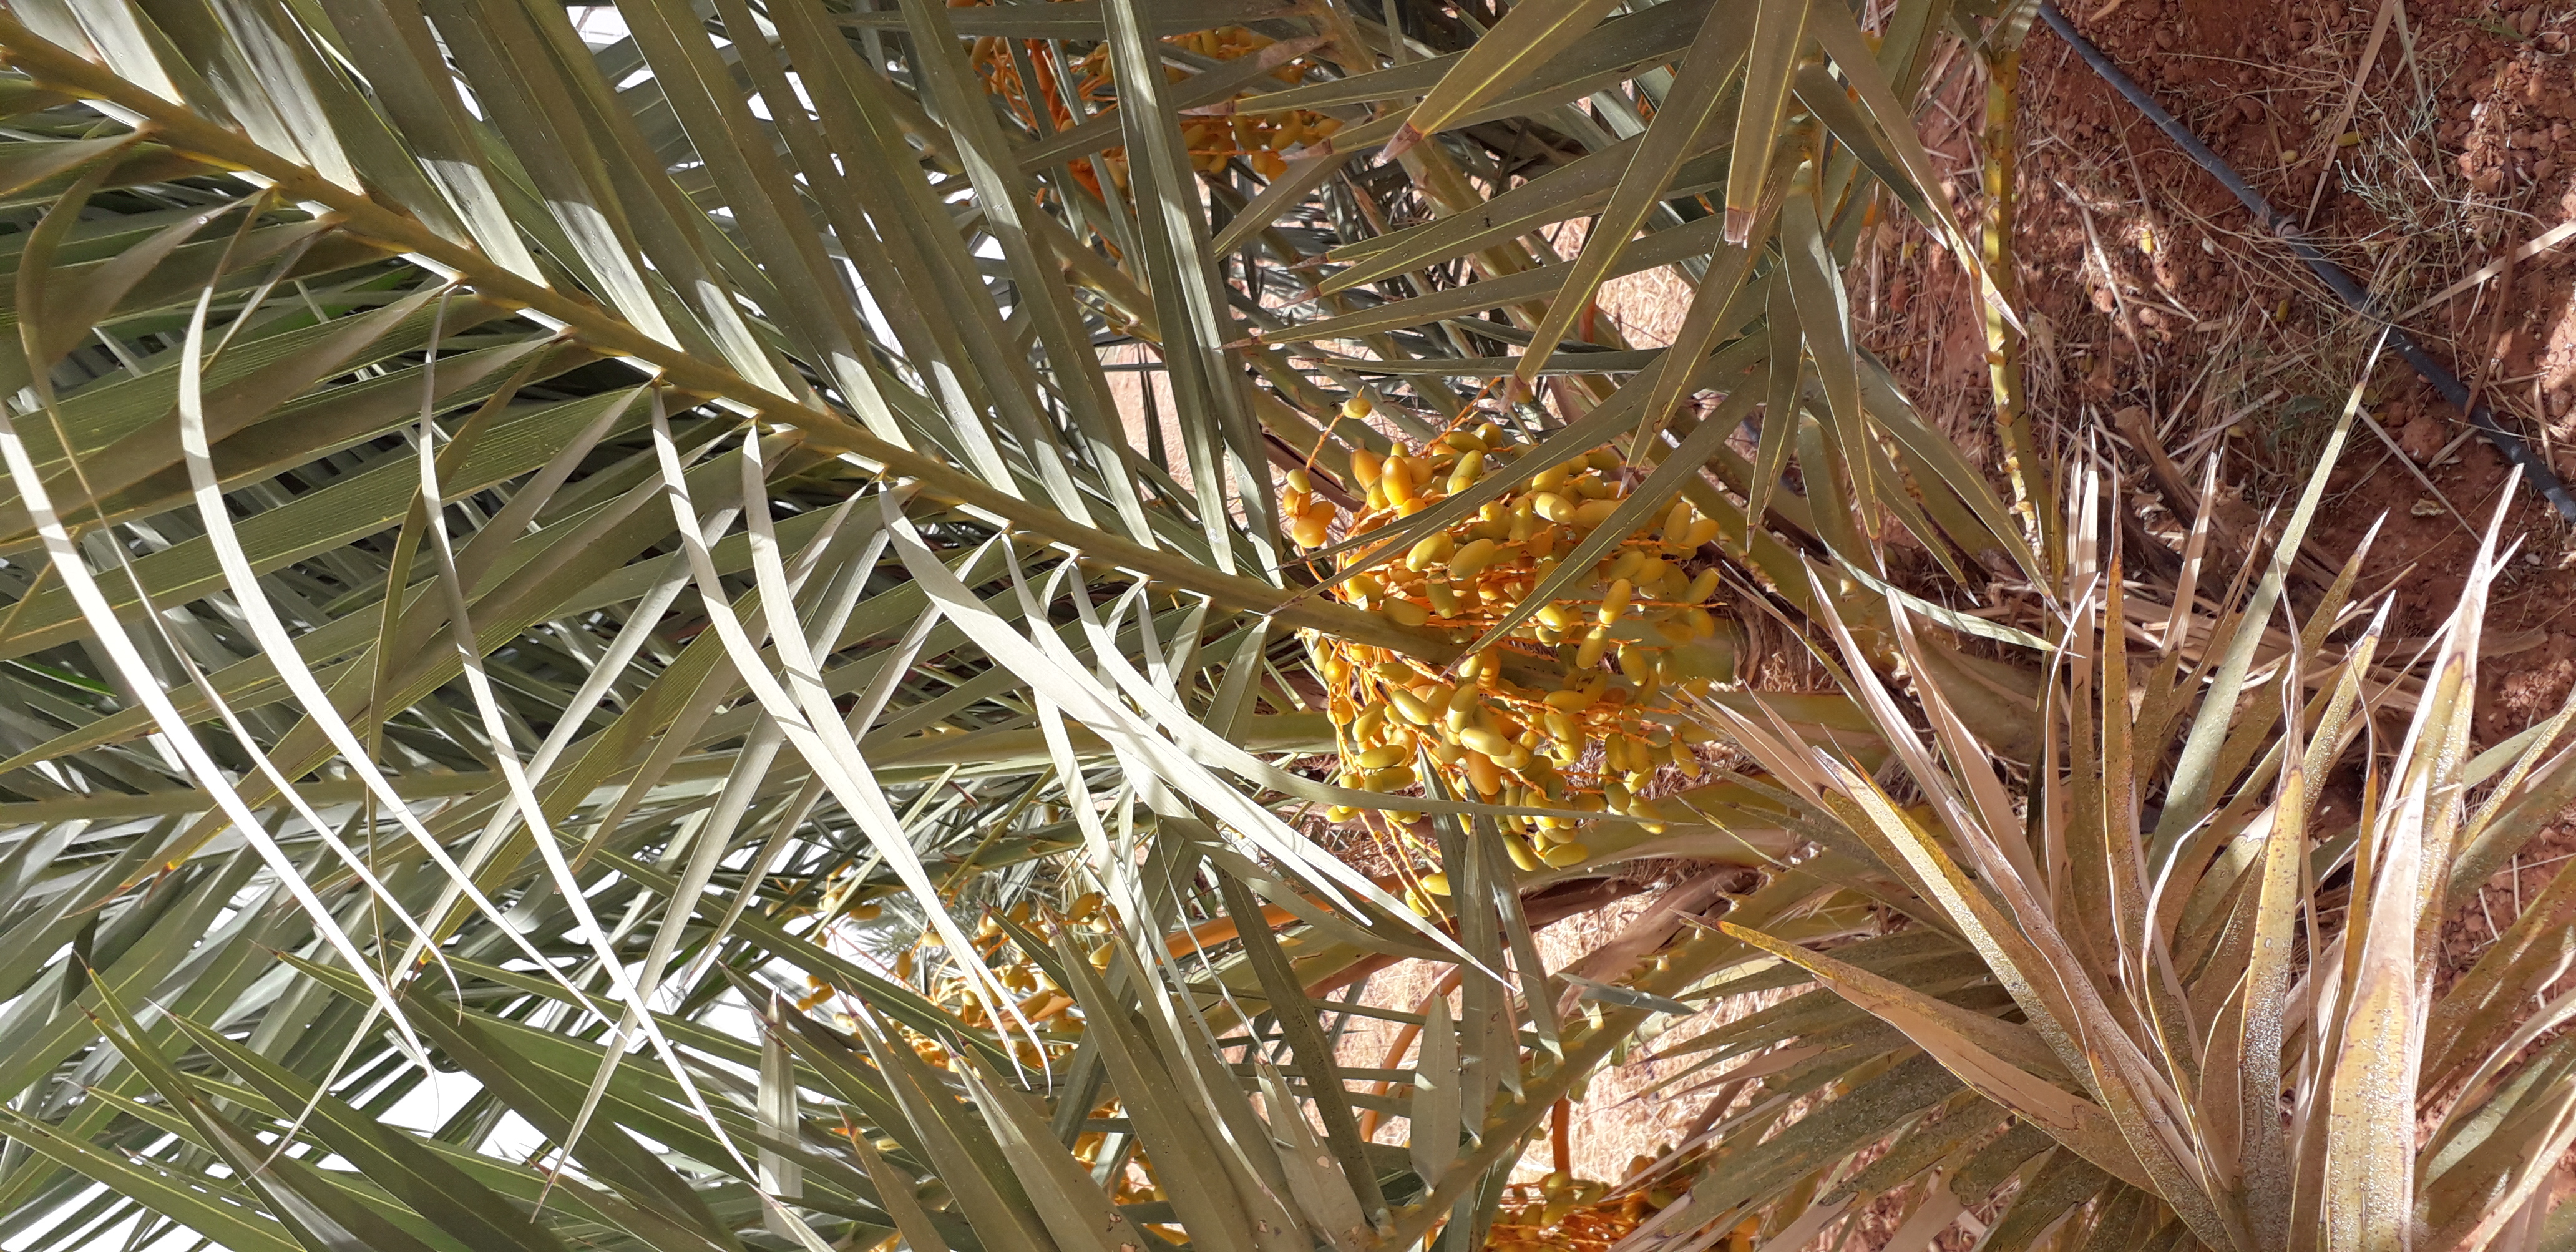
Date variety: kholt